William George Barker

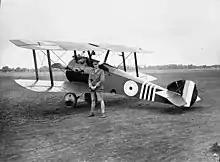
Barker stands next to his Sopwith Camel, 1918. He preferred flying the Camel over the standard aircraft flown by his squadron.

On 17 April, he shot down Oblt. Gassner-Norden of "Flik 41J", flying an Albatros D.III (OEF), over Vittorio. He then became Squadron Commander of 139 Squadron, flying the Bristol Fighter. Barker, however, took his Sopwith Camel with him and continued to fly fighter operations. He carried out an unusual sortie on the night of 9 August when he flew a Savoia-Pomilio SP.4 bomber to land a spy behind enemy lines.